Dia Frampton

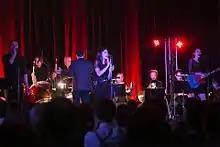
ARCHIS EP Release Show, February 2015

Frampton was featured on "Heart On the Floor", which is a track on The Summer Set's new album, "Legendary". The album was released on April 16, 2013. She was also featured on Never Shout Never's Christmas EP, singing "Under the Mistletoe" and on The Crystal Method's new single "Over It", which was featured on their self-titled album on January 14, 2014.